Cable & Deadpool

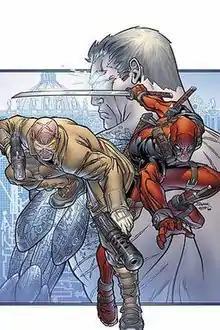
Cover to "Cable & Deadpool" #12 Art by Patrick Zircher

During "Thirty Pieces" (issues #11-12), Deadpool goes on a quest to save Cable’s life. After obtaining a techno-organic alien from MODOK, Deadpool tracks down the Fixer in hopes that he would be able to fix Cable. Along the way, Deadpool battles Agent X who was hired by what appears to be a religious organization to track Deadpool in order to prevent the ‘resurrection’ of Cable. After having the alien grafted to his body, Cable, who is comatose and trapped in a dreamscape with the Six Pack, overcomes the alien’s brain and heals himself, though he still extremely depowered.